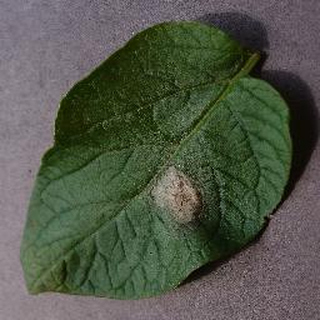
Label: potato_late_blight